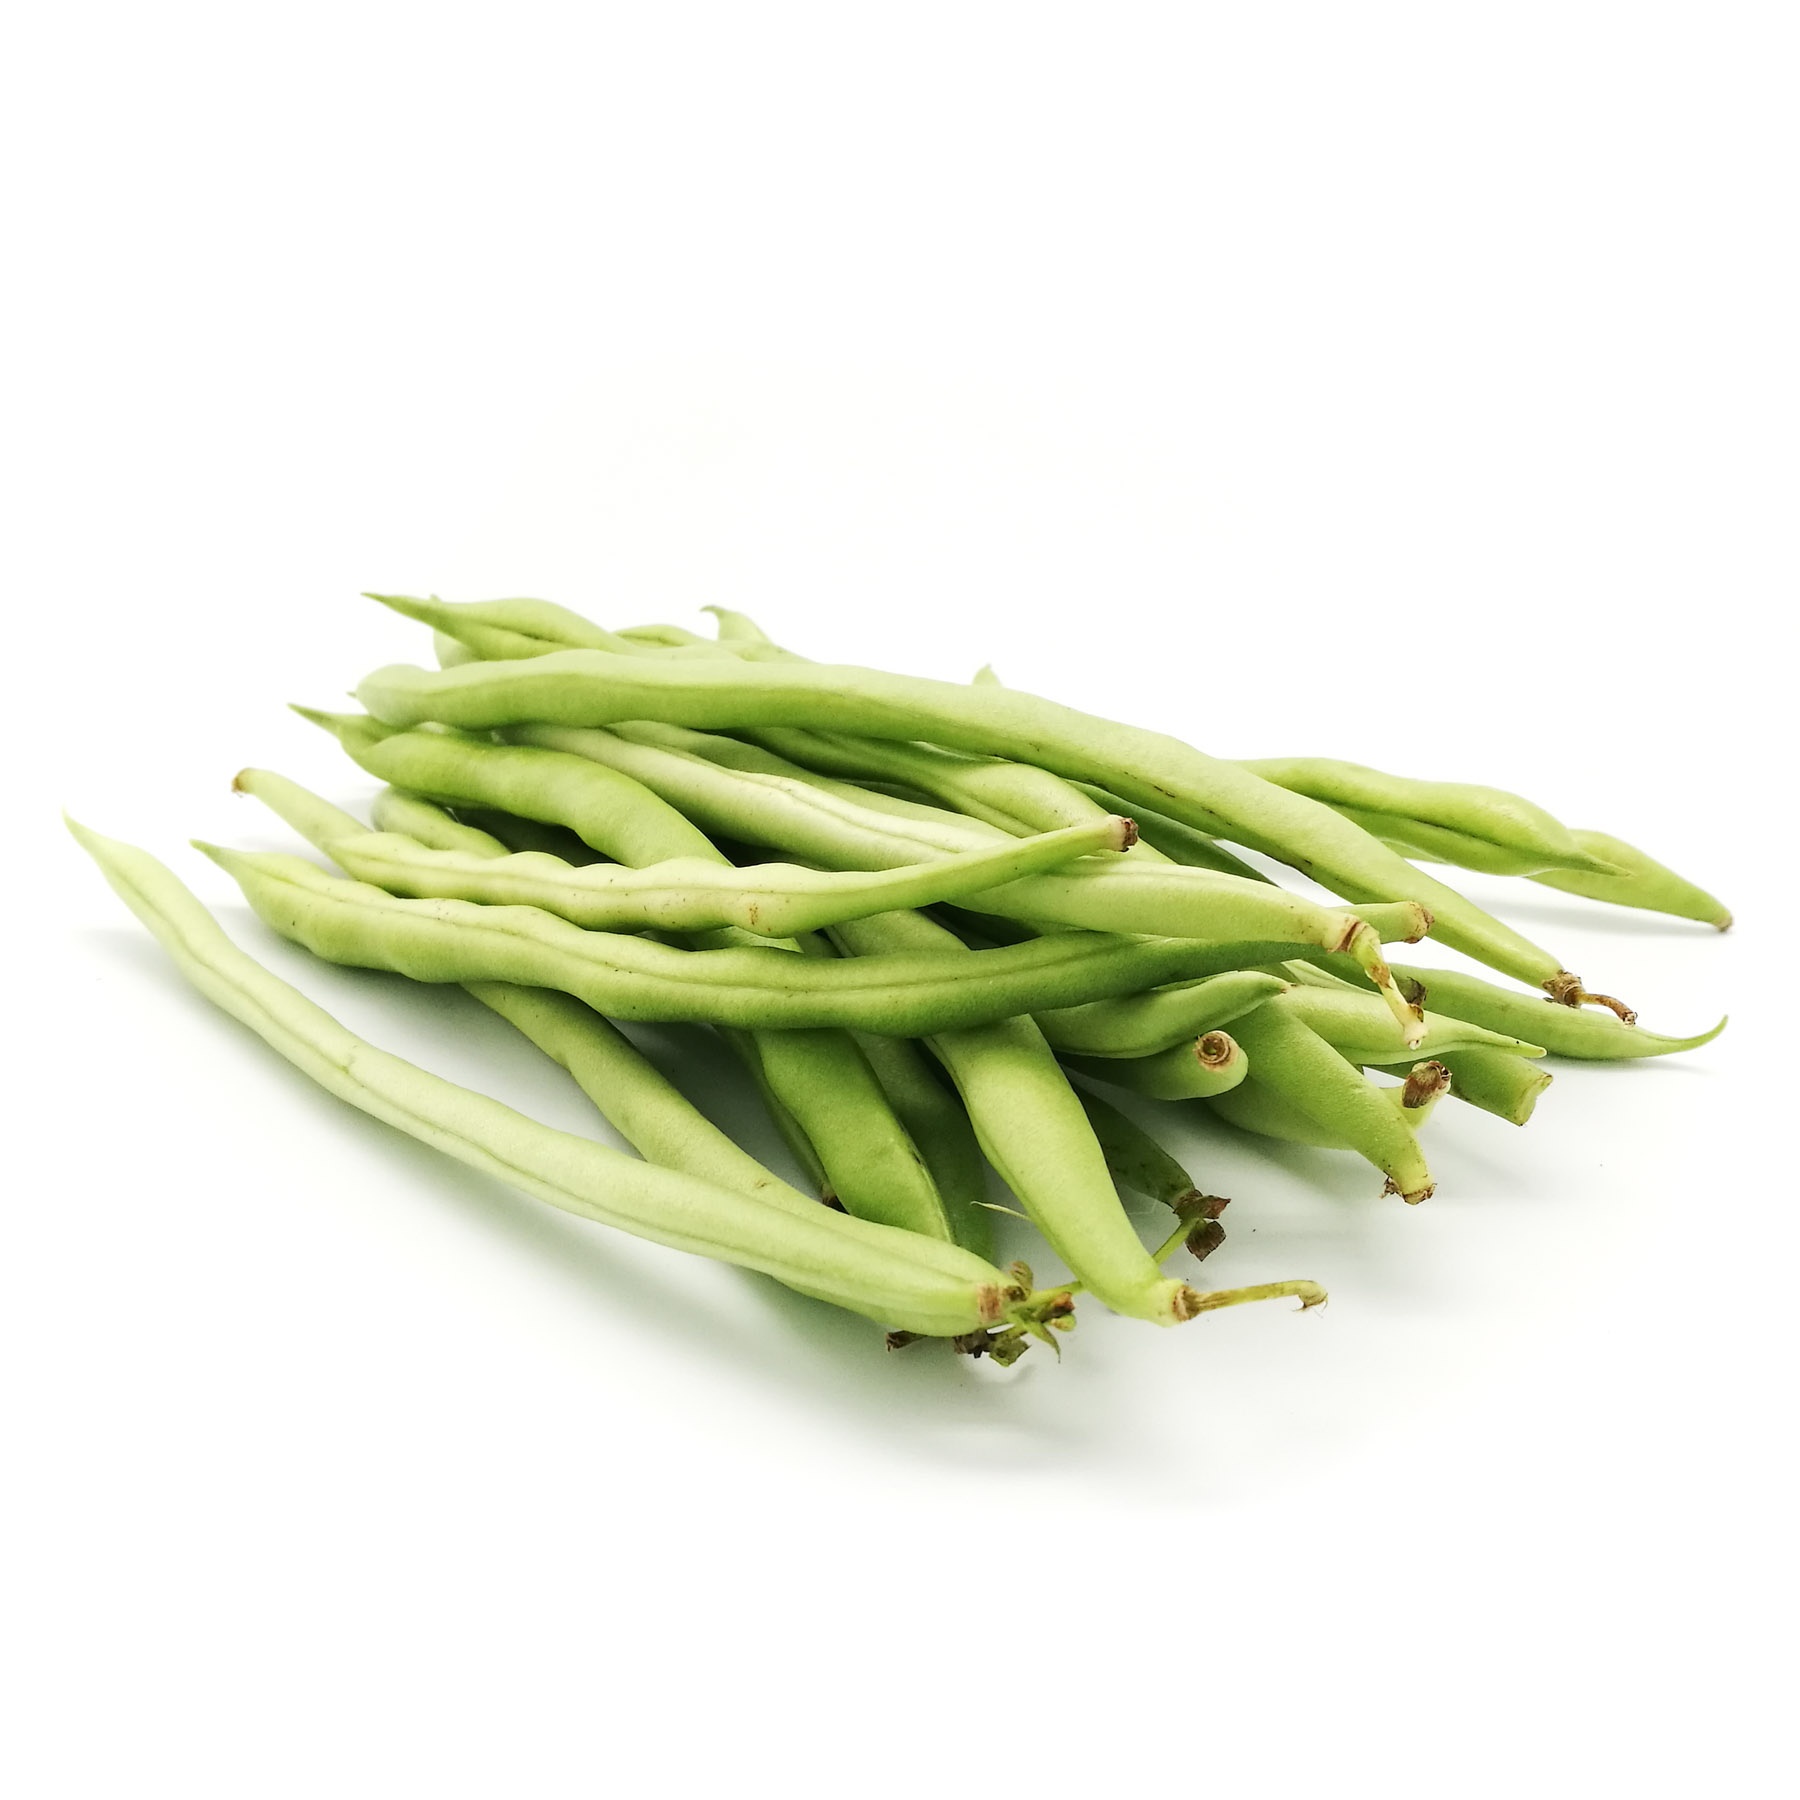
[FRESH] Organic French Bean 200g Malaysia
Our Organic French Bean is packed full of green goodness, Organic French Beans offer a multitude of nutritional benefits.\n\nOrganic French beans are are a fantastic source of vital nutrients, particularly vitamins C and A. They also include a number of minerals, including iron, calcium and magnesium. They are also low in calories and contain no saturated fat. Plus, if that wasn't enough, they are rich in dietary fiber which is ideal for good gut health. The seeds within the green bean pods are pulses, making Organic French Beans a great source of protein.
Brand: ZENXIN Singapore
Category: Food, Beverages & Tobacco > Food Items > Fruits & Vegetables > Fresh & Frozen Vegetables > Beans